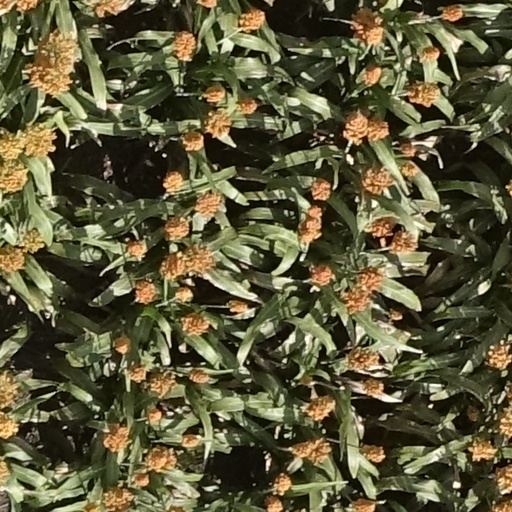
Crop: sorghum